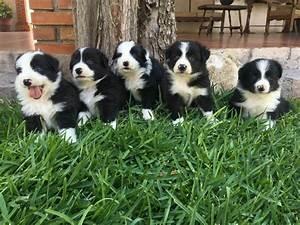
dog